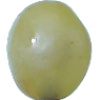
Label: Grape White 1